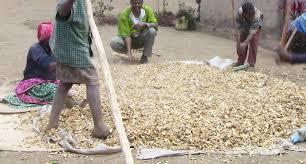
Watu wako katika shughuli za ukaushaji. Mwanamme ameinama chini. Mtoto ameshikilia mti. Mwanamke ameketi chini. Mtoto mwingine amebeba nafaka kidogo.